Belarus

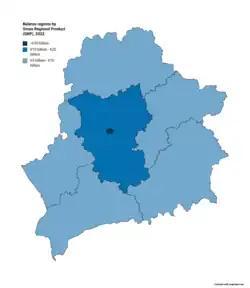
Belarus regions by Gross Regional Product (GRP)

Belarus, by the constitution, is a semi-presidential republic with separation of powers, governed by a president and the National Assembly. However, Belarus has been led by a highly centralized and authoritarian government, and has often been described as "Europe's last dictatorship" and president Alexander Lukashenko as "Europe's last dictator" by some media outlets, politicians and authors. Belarus has been considered an autocracy where power is ultimately concentrated in the hands of the president, elections are not free and judicial independence is weak. The Council of Europe removed Belarus from its observer status since 1997 as a response for election irregularities in the November 1996 constitutional referendum and parliament . Readmission of the country into the council is dependent on the completion of benchmarks set by the council, including the improvement of human rights, rule of law, and democracy.